Aureille

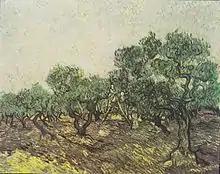
Picking olives Vincent van Gogh, December 1889

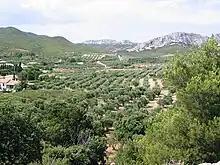
Olive fields in Aureille

Agriculture is very active in Aureille with the growing of fruit and vegetables and "Crau hay" which is animal feed protected by an AOC (31 May 1997).